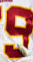
Number: 9